Super Weekend at the Brickyard

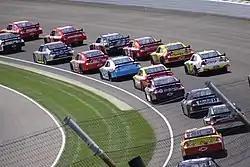
The NASCAR Brickyard 400 is the highlight of Super Weekend.

Kroger Super Weekend at the Brickyard was a series of auto races held at the Indianapolis Motor Speedway in late July, surrounding the annual Brickyard 400. The weekend of events included the following races: